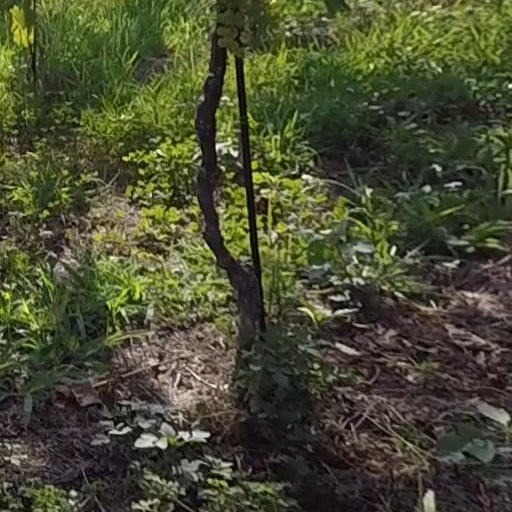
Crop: grape